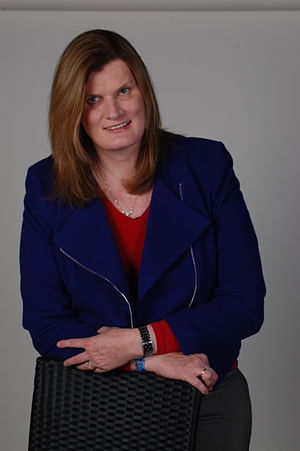
Nikki Sinclaire
Nikki Sinclaire
Nicole Sinclaire er siden 2009 britisk medlem af Europa-Parlamentet, valgt for UK Independence Party, men forlod partiet i 2010.